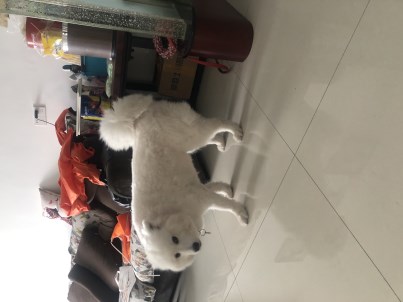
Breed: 2192-n000088-Samoyed